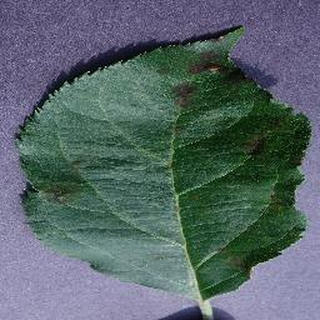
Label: apple_apple_scab